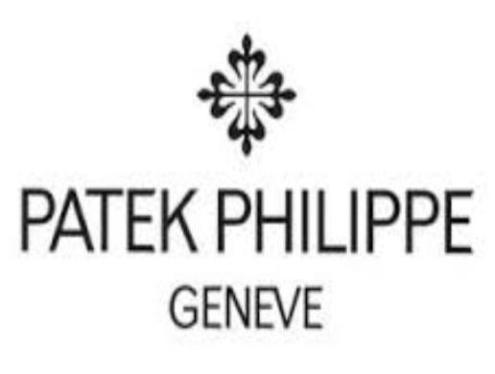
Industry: Clothes